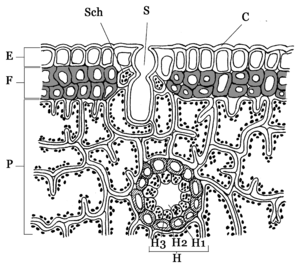
L'embranchement des Pinophytes, anciennement connue sous le nom de Coniférophytes, ne comprend qu'une classe : celle des Pinopsida.